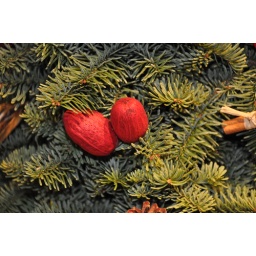
Xmas tree in da house